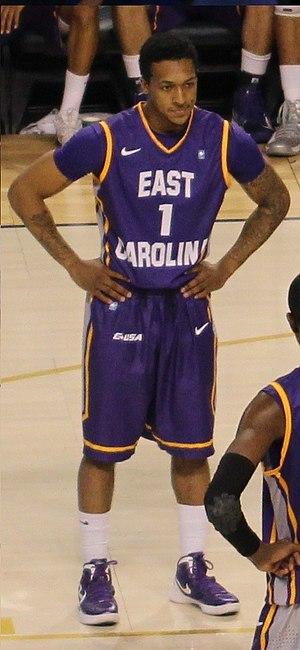
Akeem Richmond, né le 10 avril 1991 à Sanford en Caroline du Nord, est un joueur américain de basket-ball.